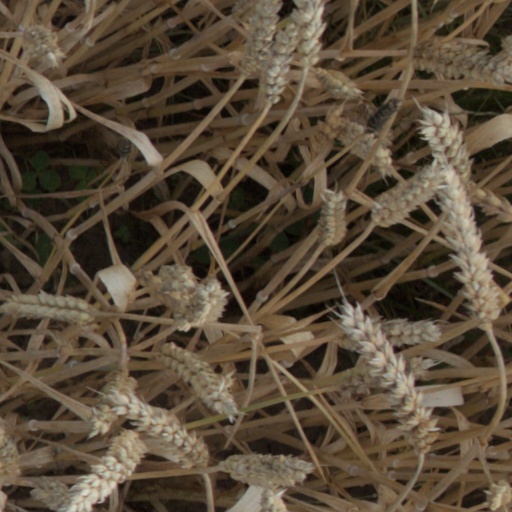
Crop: wheat